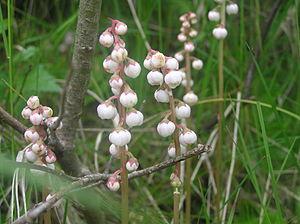
La réserve naturelle nationale du ravin de Valbois est une réserve naturelle nationale de France située dans le département du Doubs en région Bourgogne Franche-Comté. Créée en 1983, et occupant une superficie de 235 ha, elle correspond à une reculée jurassienne en bordure de la haute-vallée de la Loue.